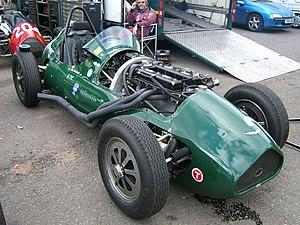
L'Alta F2 est une monoplace de Formule 1 ayant couru le Grand Prix automobile de France 1952 et celui de Grande-Bretagne 1952, respectivement avec les frères Peter Whitehead et Graham Whitehead.
Le circuit du lac d'Aix les Bains était tracé au bord du lac d’Aix-les-Bains. Long de 2 400 mètres, il se situait autour de l’endroit où se trouve actuellement le carrefour du Lac.